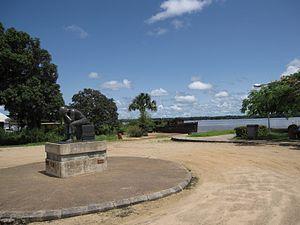
Monument aux bagnards à Saint-Laurent-du-Maroni
Saint-Laurent-du-Maroni, appelé simplement Saint-Laurent, est une commune française située dans le département de la Guyane. En 2010, elle est la deuxième commune la plus peuplée de Guyane après Cayenne.